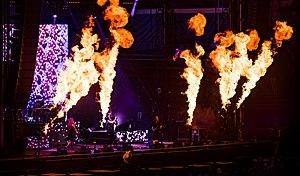
Nightwish est un groupe de metal symphonique finlandais originaire de Kitee, dans la région de la Carélie du Nord. Formé en 1996, il est considéré comme l'un des représentants du genre et comme l'un des groupes responsables du gain de popularité que connaît le metal symphonique à la fin des années 1990. Bien que le groupe soit devenu célèbre dans son pays natal dès la sortie de son premier single, The Carpenter, sa renommée internationale ne débute qu'avec la sortie des albums Oceanborn et Wishmaster. La chanson Sleeping Sun est le premier des singles du groupe à paraître au-delà des frontières de la Finlande, lui permettant ainsi de se faire connaître à travers toute l'Europe.